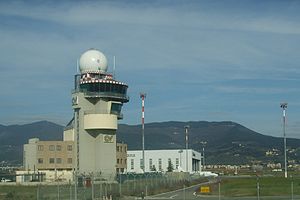
Firenze Amerigo Vespucci
Firenze Amerigo Vespucci
Firenzes største lufthavn Amerigo Vespucci er opkaldt efter den italienske opdagelsesrejsende Amerigo Vespucci. Lufthavnen benyttes af mange flyselskaber, og er den største lufthavn i Toscana.